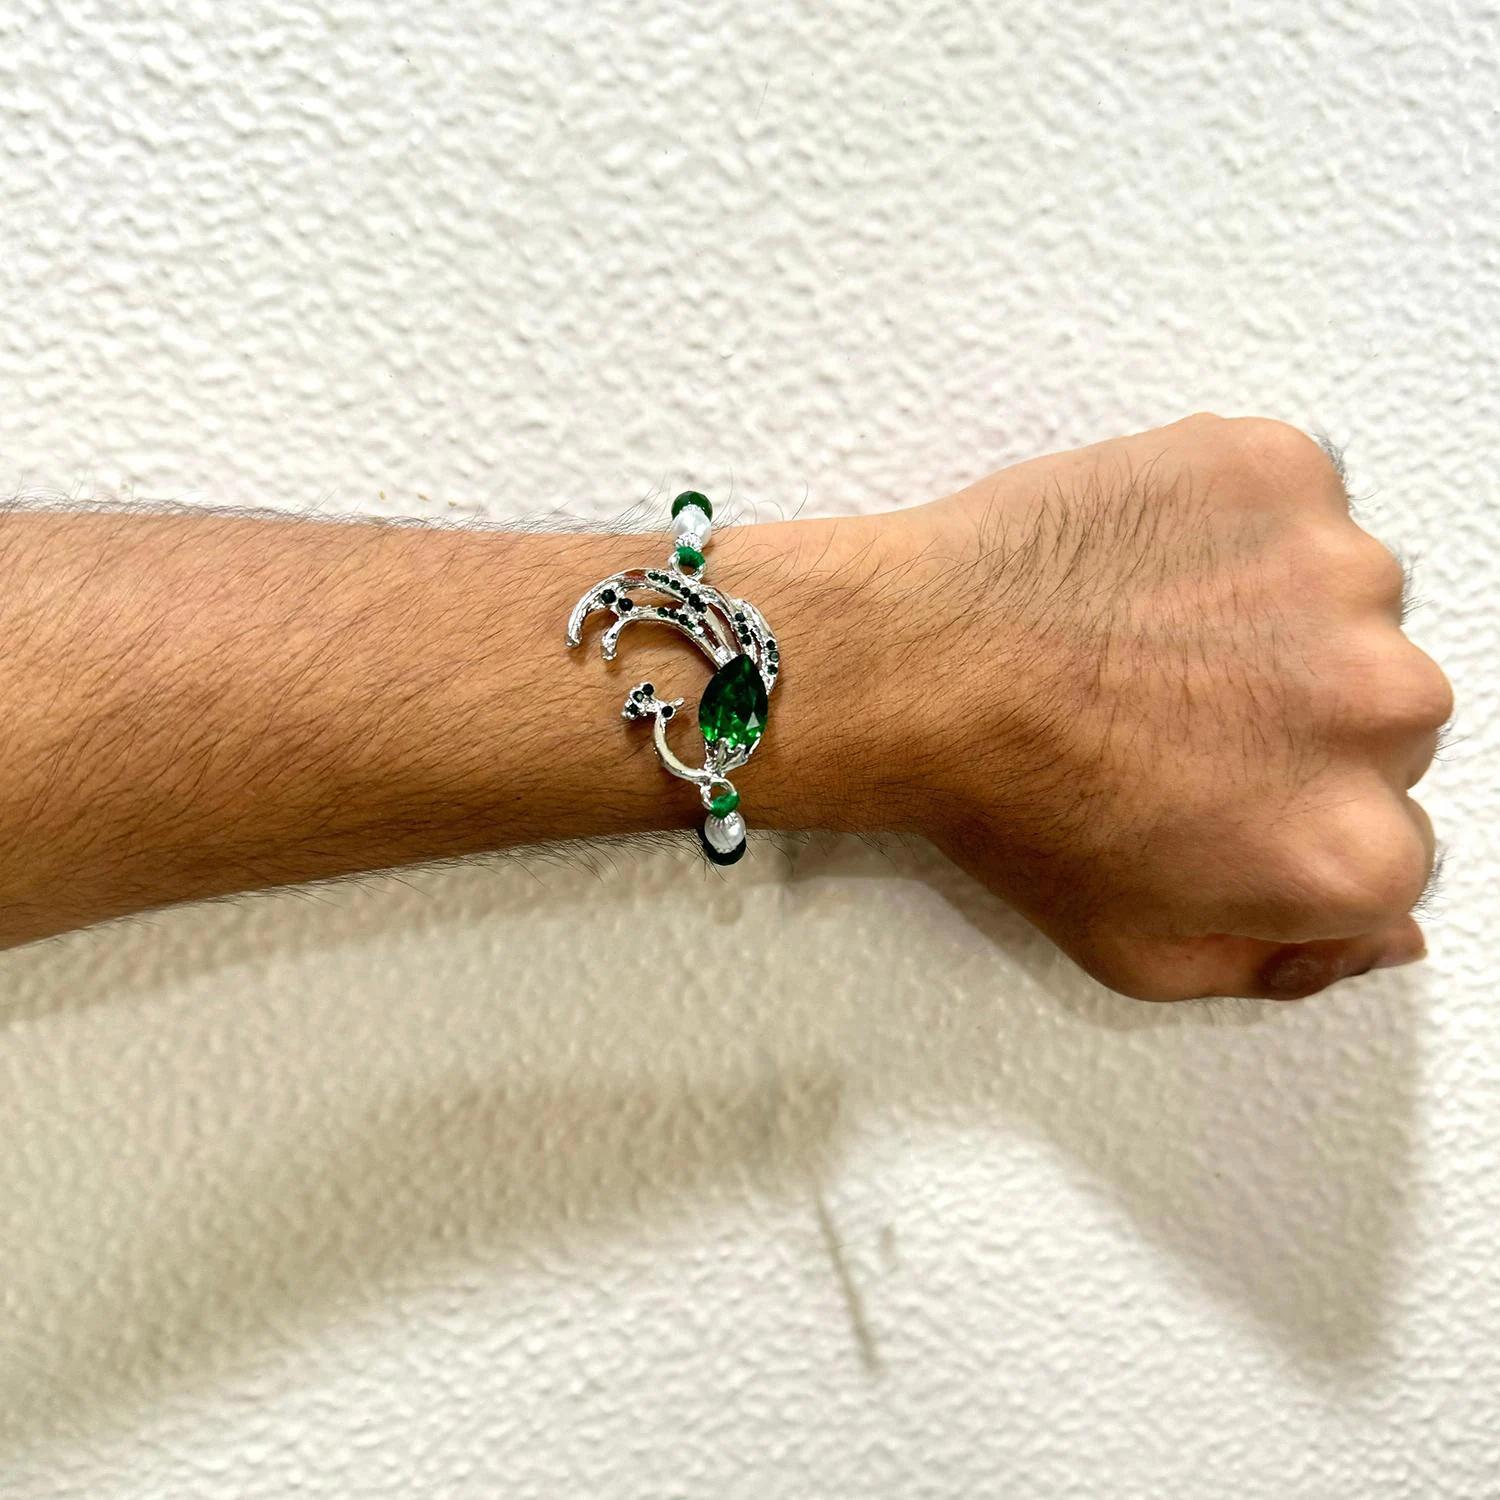
 Mahi Rhodium Plated Peacock-Shaped Green Crystals Rakhi for Bhaiya, Brother, Bhai, Bro (RA1100792RGre)
Type: Rakhis
Brand: Mahi
Price: Rs. 239
 Celebrate Raksha Bandhan with our exquisitely crafted Rakhi, designed to strengthen the bond between siblings. This traditional Rakhi features intricate beadwork and durable thread, ensuring it stands the test of time. Handmade with care, each Rakhi is a unique and meaningful gift for your brother. Each Rakhi carries heartfelt blessings and good wishes for your brother's well-being and success. Celebrates the bond of love and protection between siblings, a cherished tradition in Indian culture.
Features: The Rakhi is adorned with vibrant colors and attractive embellishments that add a touch of elegance to the celebration.,Content in Box : 1 Rakhi ; Cultural Significance: This beautiful Rakhi will acknowledge your love for Your Brother with the promise that your bond with him will grow stronger as time goes on.,Vibrant Colors: Adding bright and playful colors to the celebration will make it stand out and make it more enjoyable.,Celebrate the bond of love and protection with our exquisite Rakhis. Share the joy of Raksha Bandhan Festival with this beautiful Rakhi, a token of love, protection and blessings.,Adjustable Size and Easy to tie: Designed to fit wrists of all sizes. It is simple and easy to tie the Rakhi securely and effortlessly.
Included: 1 Rakhi